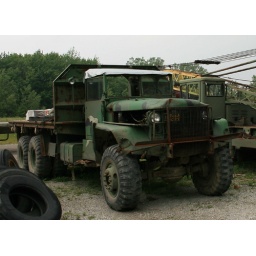
old military flat bed is still hard at work in the south amherst stone quarries